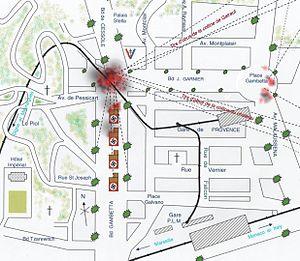
Aperçu des hostilités au passage à niveau, le 28 août 1944, à la Libération de Nice. Les noms toponymiques sont issus d'un plan du War Office de 1943. Le lycée du Parc Impérial installé en 1930 à la place de l'Hôtel Impérial est volontairement ignoré, sans doute pour éviter la confusion avec le lycée Masséna connu à cette époque sous le qualificatif également d'Impérial. Italiano: Schema delle ostilità nella zona del passagio a livello, il 28 agosto 1944, durante la Liberazione di Nizza dalla Resistenza francese . I nomi toponimici sono derivati di una mappa dal War Office del 1943.
La libération de Nice a lieu le 28 août 1944 à la suite d'une insurrection armée décidée par la Résistance. Les insurgés ne sont qu'une centaine au début de la journée du 28 août, mais l'ampleur qu'a pris le soulèvement en fin de journée pousse l’occupant allemand à évacuer la ville. Les Alliés ne sont pas au courant de l'insurrection et n'aident donc pas les insurgés. Prévenus par la Résistance, quelques soldats américains arrivent de Saint-Laurent-du-Var le soir du 29 août. Une colonne blindée américaine arrive enfin le 30 août 1944. Nice est définitivement libérée.
L’histoire de Nice se caractérise essentiellement par deux éléments. C'est tout d'abord une ville frontière, qui a fréquemment changé de souveraineté. Elle a été ainsi successivement ligure, grecque et romaine, avant de faire partie du Royaume ostrogoth d'Italie, puis de l'Empire romain d'Orient et du royaume d'Italie, devenant ensuite génoise, provençale, savoyarde, piémontaise et enfin française. C'est par ailleurs une ville dont le développement a été très rapide et dû essentiellement au tourisme. Ces deux particularités ont entraîné des conséquences importantes sur le plan social, politique, économique, culturel et urbanistique.